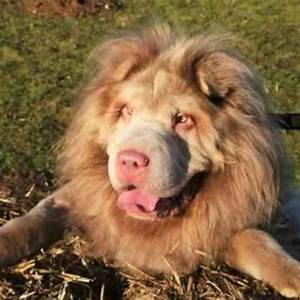
Label: dog